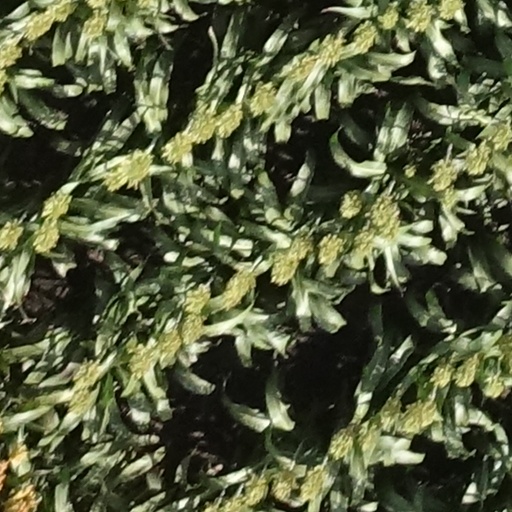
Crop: sorghum